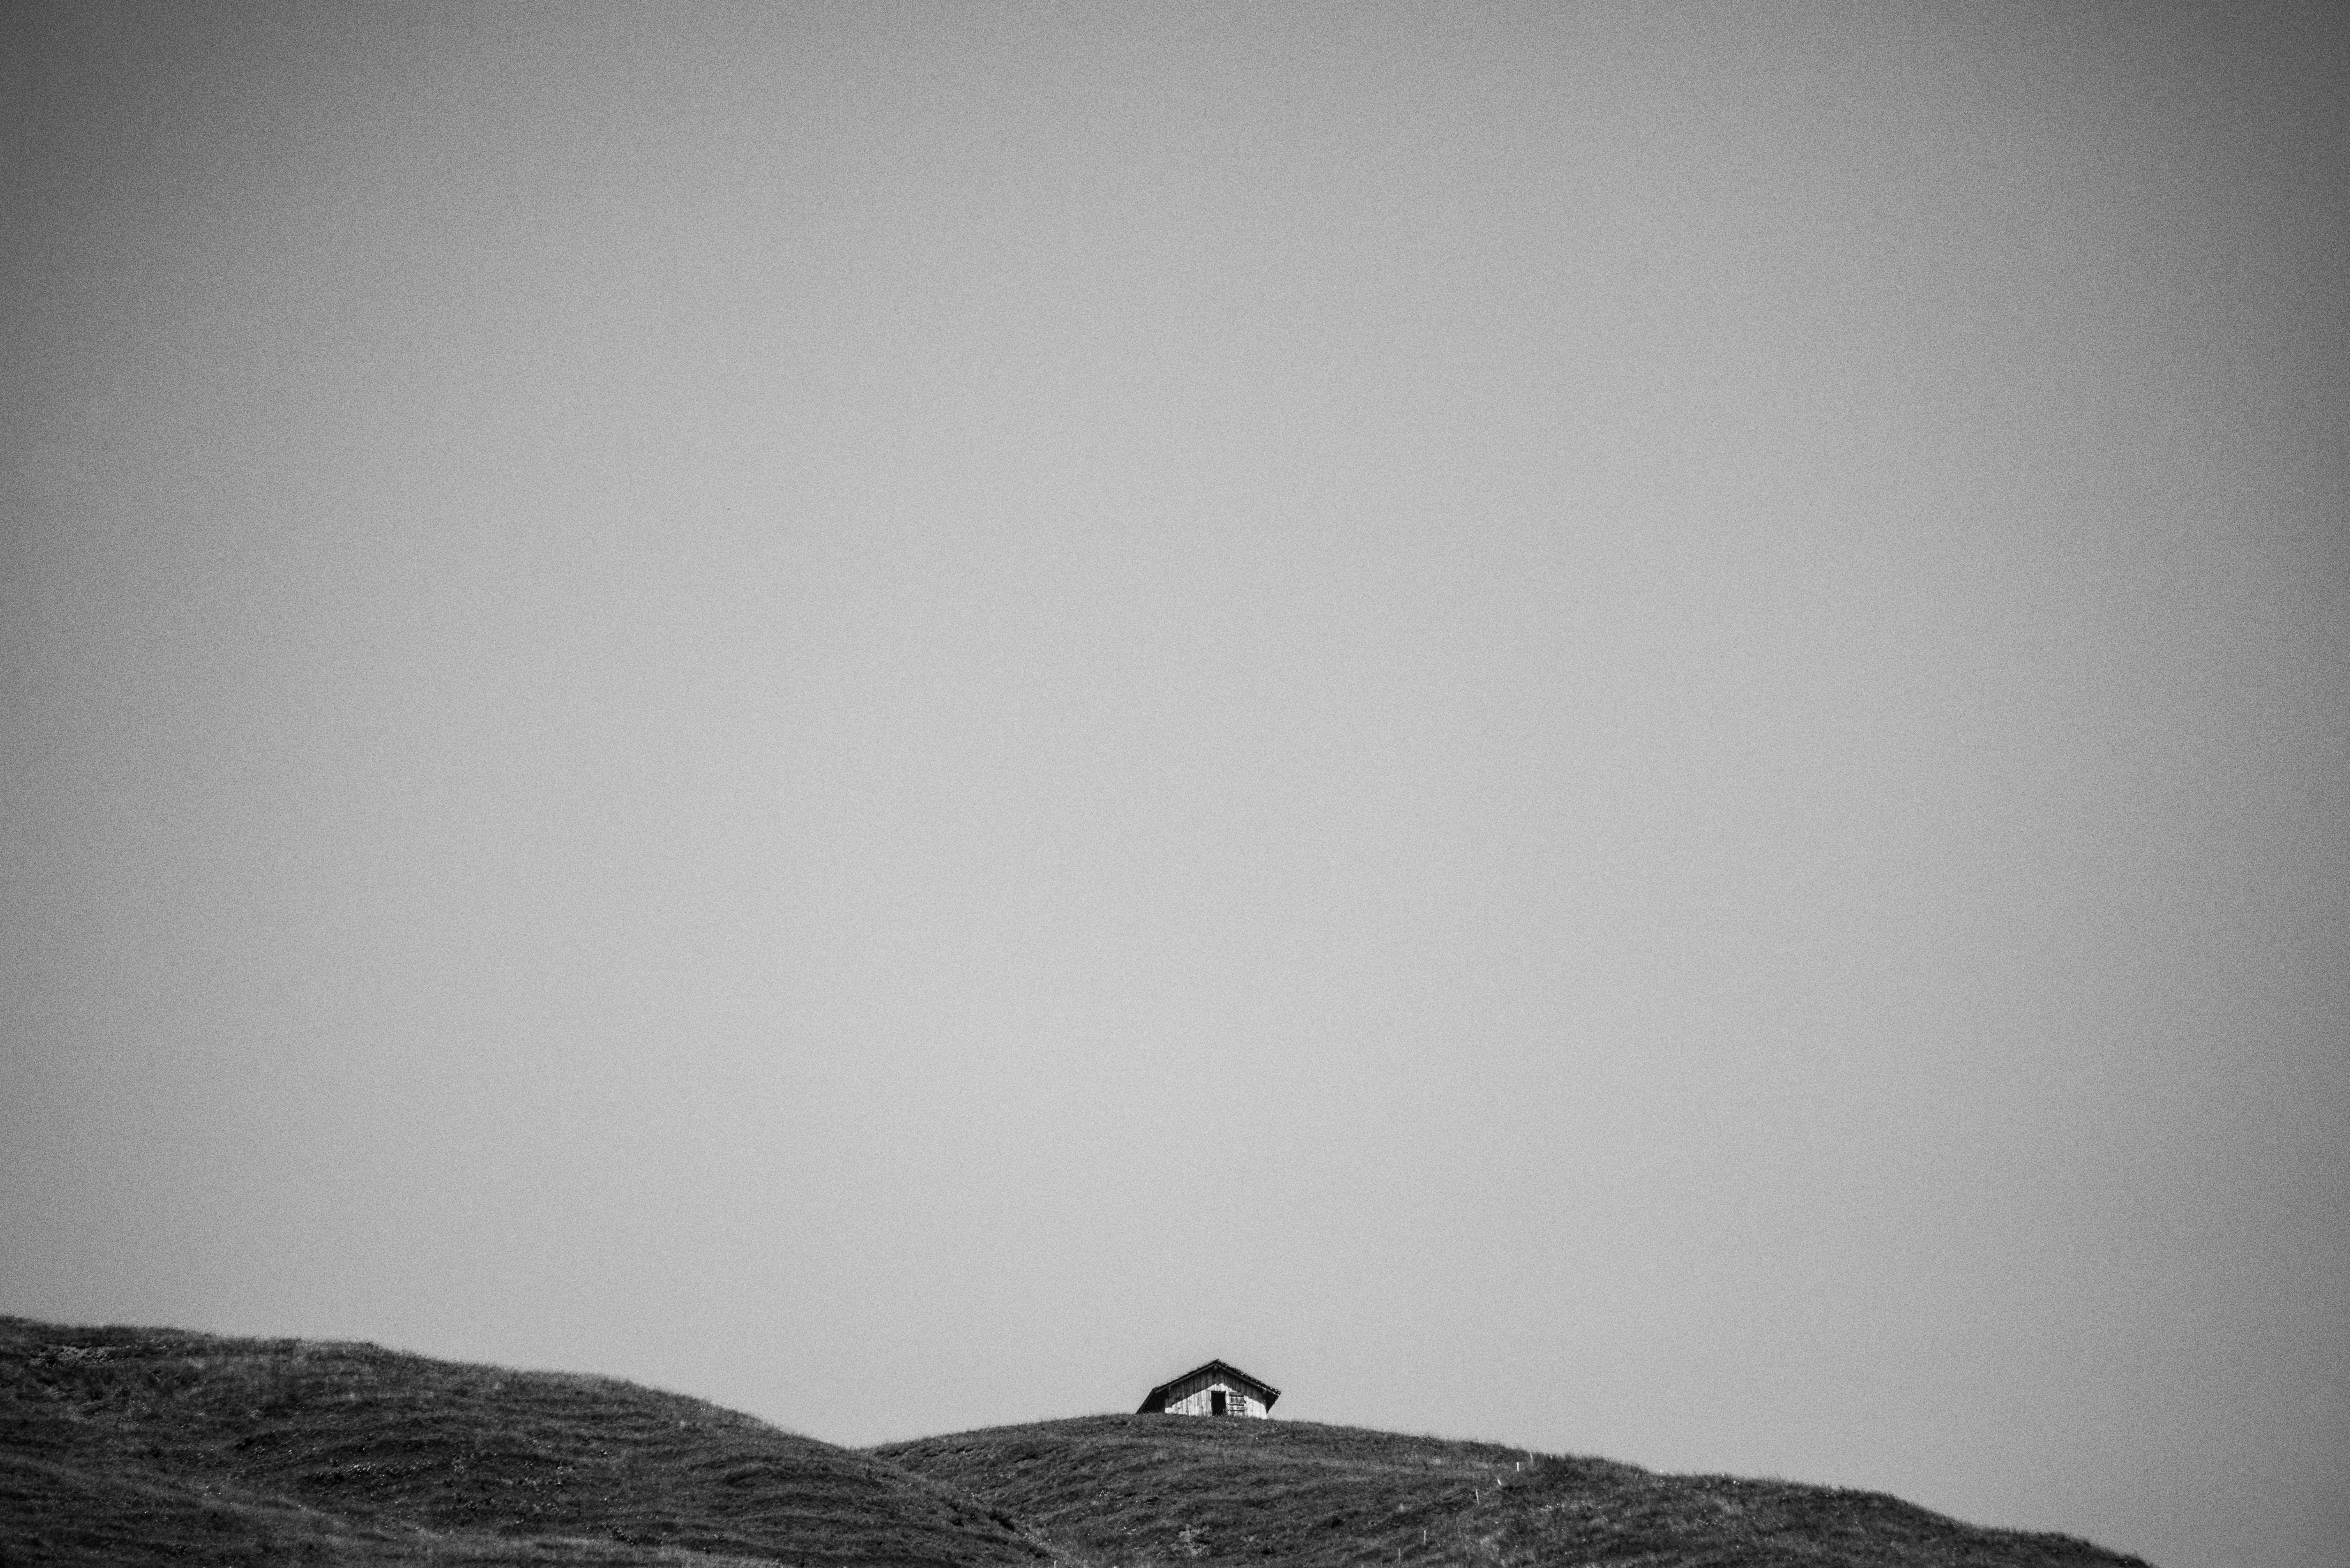
horizon, light, black and white, fog, mist, white, photography, morning, wave, darkness, black, monochrome, shape, monochrome photography, atmospheric phenomenon